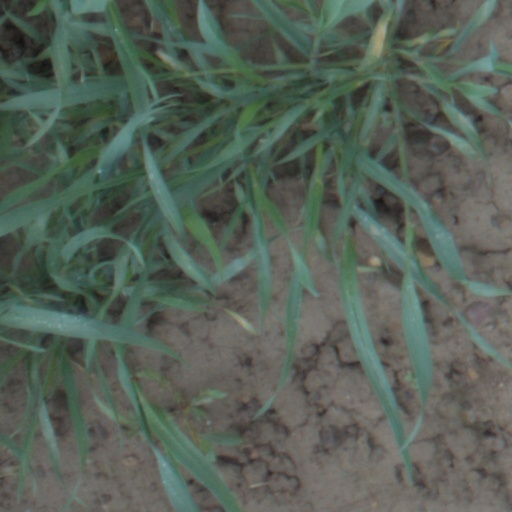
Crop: wheat